K'Lavon Chaisson

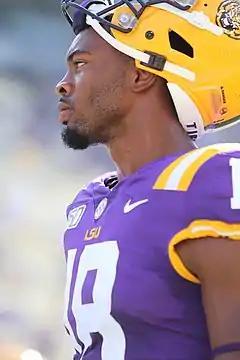
Chaisson with the LSU Tigers in 2019

K'Lavon Chaisson (born July 25, 1999) is an American professional football linebacker for the New England Patriots of the National Football League (NFL). He played college football for the LSU Tigers and was selected by the Jacksonville Jaguars in the first round of the 2020 NFL draft.